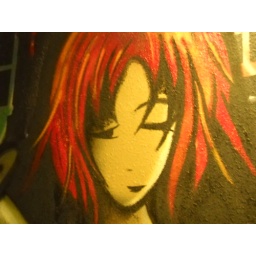
On the wall in the Egyptian Room. (Portland bars have the best bathroom artwork.)